Heavy bomber

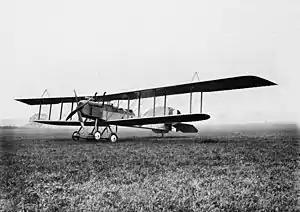
The British produced Short Bomber

The first heavy bomber was designed as an airliner. Igor Sikorsky, an engineer educated in St Petersburg, but born in Kiev of Polish-Russian ancestry designed the Sikorsky Ilya Muromets to fly between his birthplace and his new home. It did so briefly until August 1914, when the Russo-Balt wagon factory converted to a bomber version, with British Sunbeam Crusader V8 engines in place of the German ones in the passenger plane. By December 1914 a squadron of 10 was bombing German positions on the Eastern Front and by summer 1916 there were twenty. It was well-armed with nine machine guns, including a tail gun and initially was immune to German and Austro-Hungarian air attack. The Sikorsky bomber had a wingspan just a few feet shorter than that of a World War II Avro Lancaster, while being able to carry a bomb load of only 3% of the later aircraft.